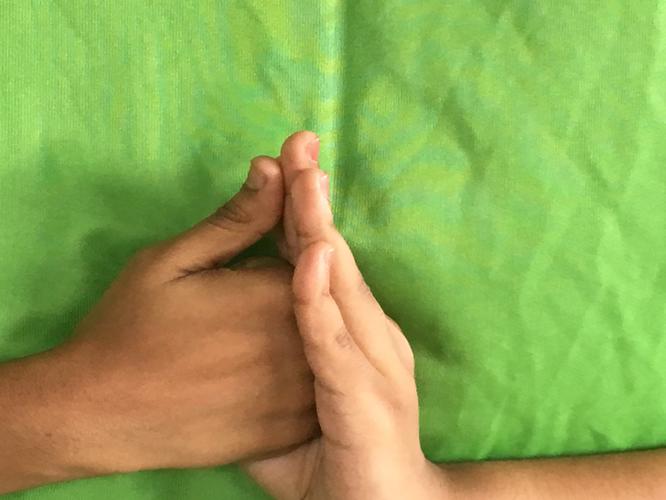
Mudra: Shanka
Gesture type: double_hand